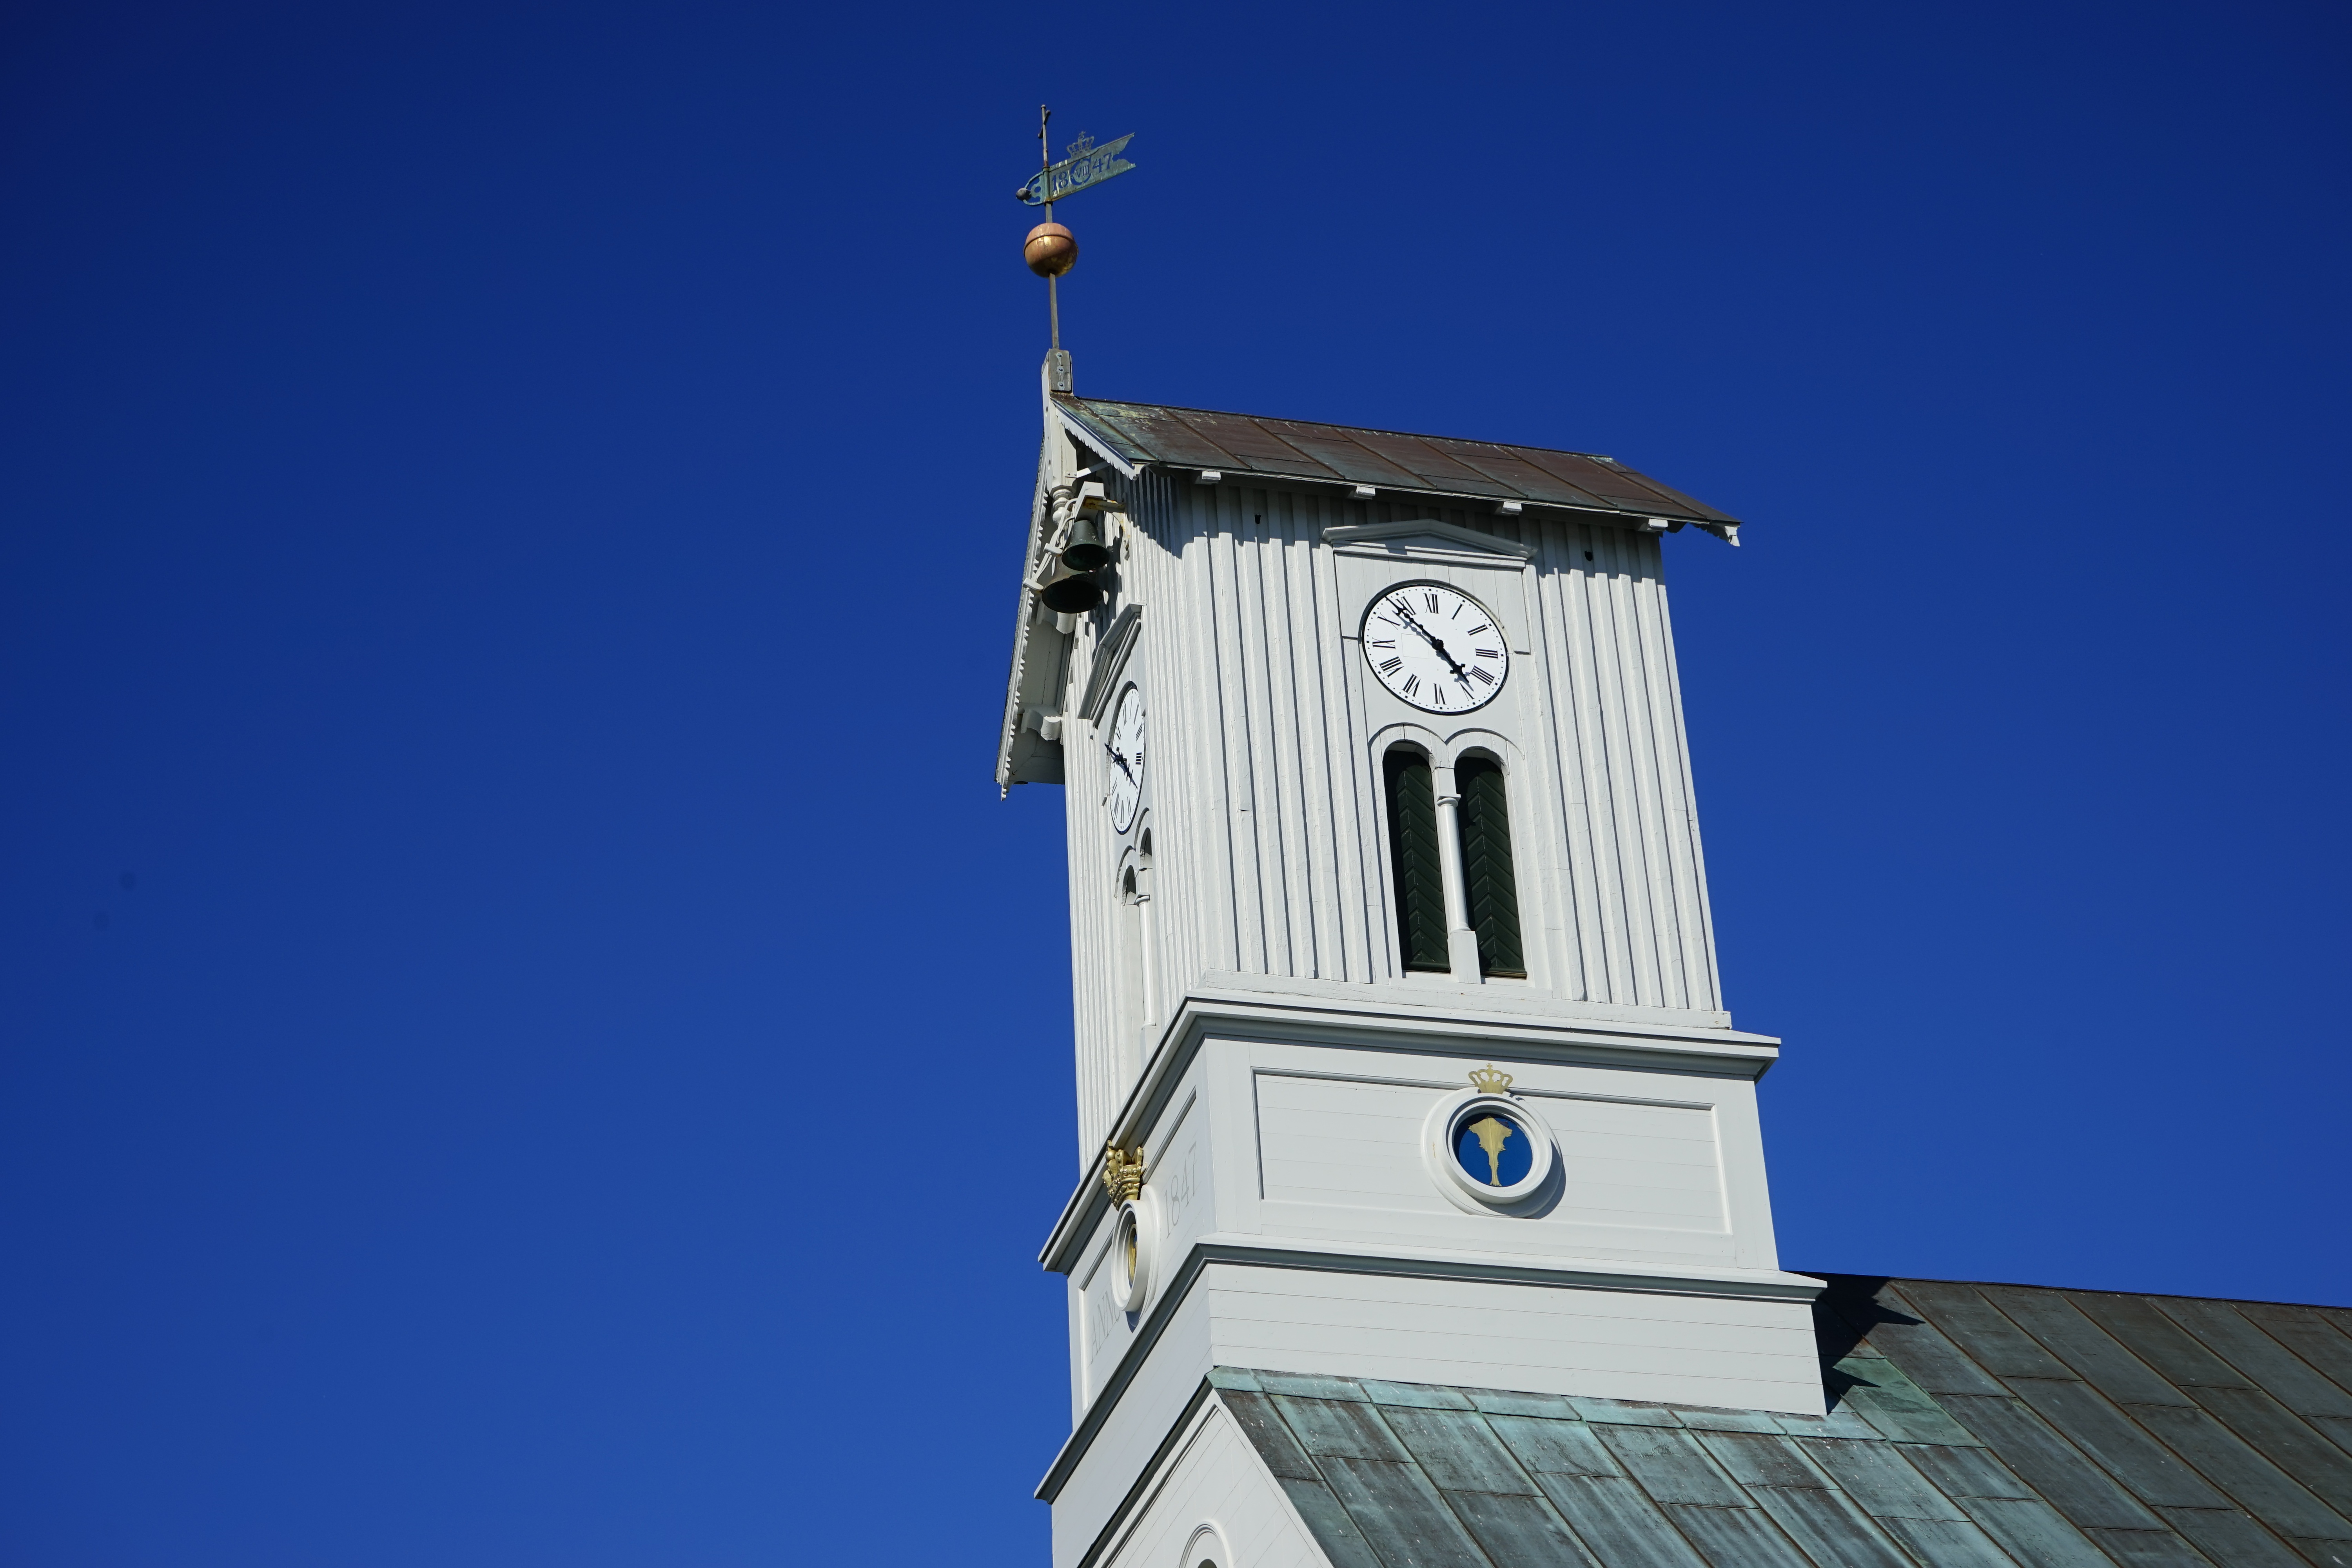
sky, clock, time, building, tower, landmark, facade, blue, church, chapel, place of worship, clock tower, bell tower, spire, steeple, control tower